History of the Great Wall of China

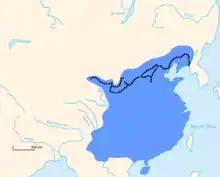
The extent of the Ming dynasty and its walls, which formed most of what is called the Great Wall of China today

In the 13th century, the Mongol leader Genghis Khan, once a vassal of the Jurchens, rose up against the Jin dynasty. In the ensuing Mongol conquest of the Jin dynasty, the nomadic invaders avoided direct attacks on the Jin fortifications. Instead, when they could, the Mongols simply rode around the walls; an effective example of this tactic is in 1211, when they circumvented the substantial fortress in Zhangjiakou and inflicted a terrible defeat upon the Jin armies at the Battle of Yehuling. The Mongols also took advantage of lingering Liao resentment against the Jin; the Khitan defenders of the garrisons along the Jin walls, such as those in Gubeikou, often preferred to surrender to the Mongols rather than fight them. The only major engagement of note along the main Great Wall line was at the heavily defended Juyong Pass: instead of laying siege, the Mongol general Jebe lured the defenders out into an ambush and charged in through the opened gates. In 1215, Genghis Khan besieged, captured, and sacked the Jin capital of Yanjing (modern-day Beijing). The Jin dynasty eventually collapsed following the siege of Caizhou in 1234. Western Xia had already fallen in 1227, and the Southern Song resisted the Mongols until 1279.